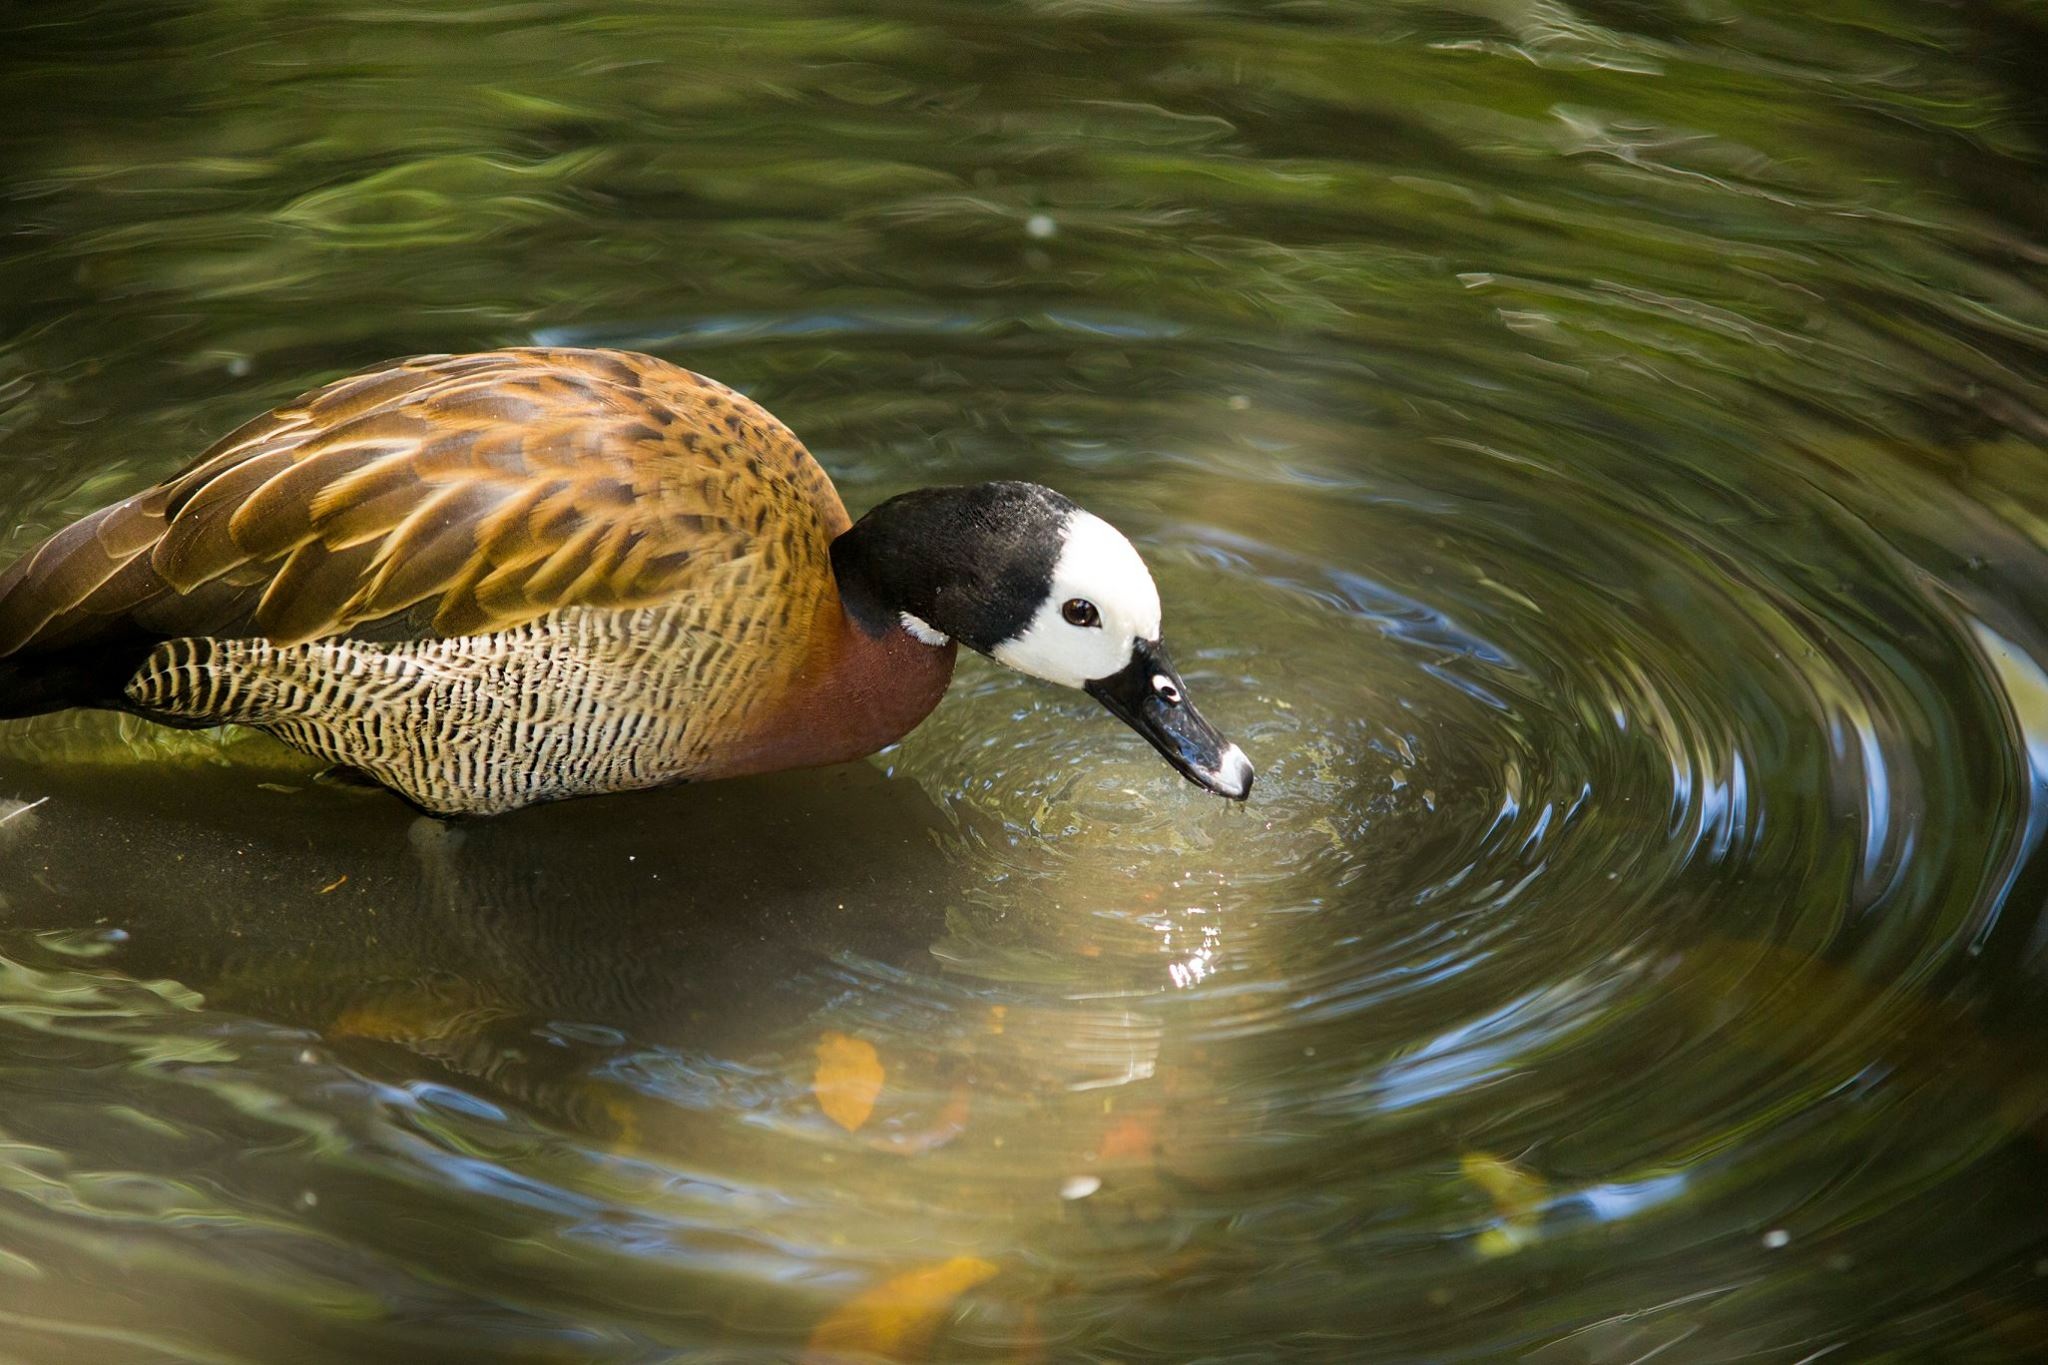
water, nature, bird, wildlife, reflection, beak, fauna, duck, vertebrate, agua, waterfowl, water bird, mallard, ducks geese and swans, neotropic cormorant, paineiras